UX Tauri

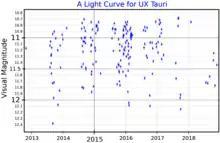
A visual band light curve for UX Tauri, plotted from "ASAS-SN" data

UX Tauri, abbreviated as UX Tau, is a binary star system approximately 450 light-years away in the constellation of Taurus (the Bull). It is notable for the fact that, despite its recent (in stellar terms) creation, the Spitzer Space Telescope discovered that its protoplanetary disk contains a gap. The dust, which normally accumulates in an expanding ring starting right next to the star at such a young age, is either very thin or nonexistent at a range of 0.2 to 56 AU from the star. Typically, this means that the early ancestors of planets may be forming from the disk, though the star only ignited about 1 million years ago. In contrast, Earth was formed approximately 4.54 billion years ago, placing its formation about sixty million years after the Sun's ignition around 4.6 billion years ago.